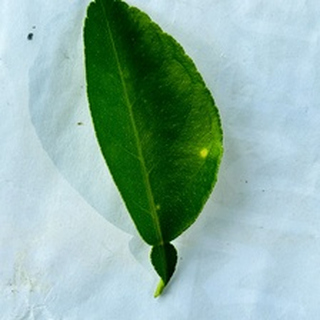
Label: healthy_lemon